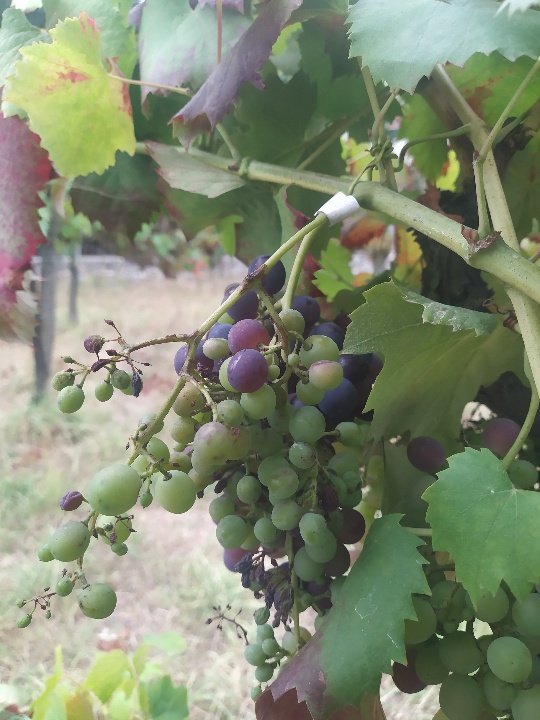
Berries visible: 94
Grape clusters: 2